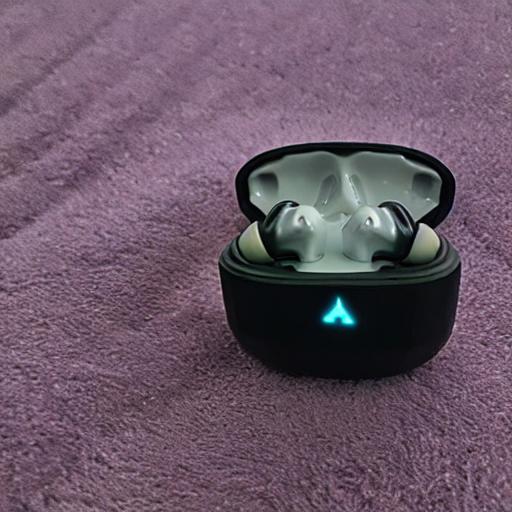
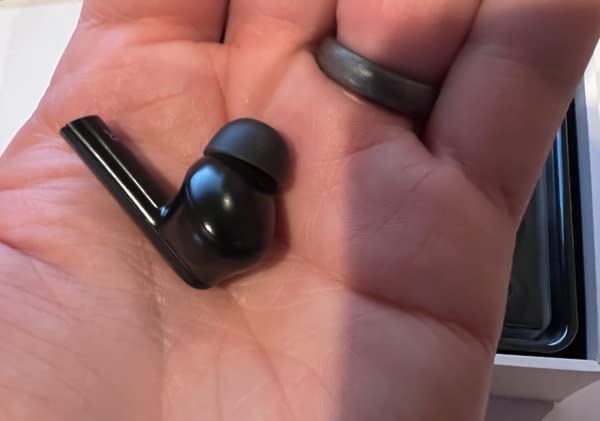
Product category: earbuds
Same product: no